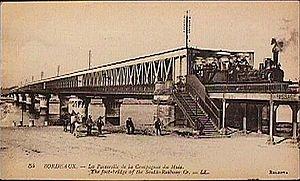
La passerelle Eiffel ou passerelle Saint Jean à Bordeaux en 1900.
La « passerelle Eiffel » ou « passerelle Saint-Jean » est un ancien pont métallique ferroviaire situé sur la Garonne à Bordeaux.
Cette liste de ponts de France présente une liste de ponts remarquables de France, tant par leurs caractéristiques dimensionnelles, que par leur intérêt architectural ou historique.
Bordeaux est une commune du Sud-Ouest de la France.
Monuments et lieux touristiques de Bordeaux, ville de Gironde.